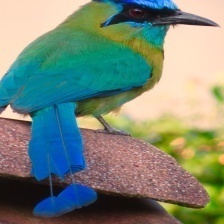
Species: TURQUOISE MOTMOT
Scientific name: EUMOMOTA SUPERCILIOSA